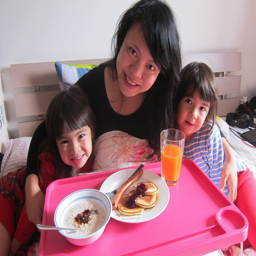
A woman in the bed with two girls and breakfast.
A woman in a black shirt sits between two girls while a pink tray with food sits in front of them.
a person with two children in a bed
A mother and her children having breakfast in bed.
A woman with two little girls in front of a tray of food.